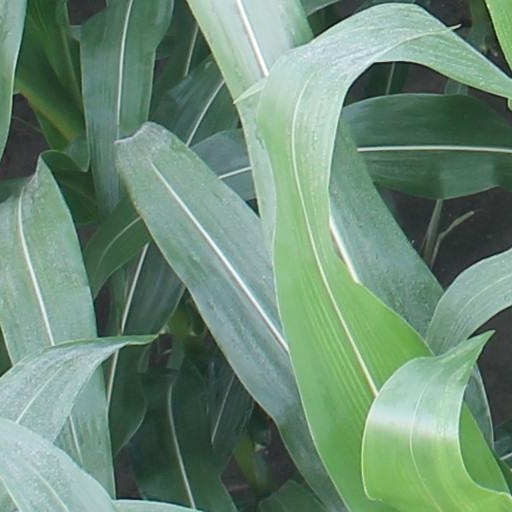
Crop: maize; corn